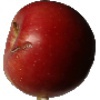
Label: Apple Braeburn 1